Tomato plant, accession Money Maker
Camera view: bottom (45 deg); turntable rotation: 180 degrees
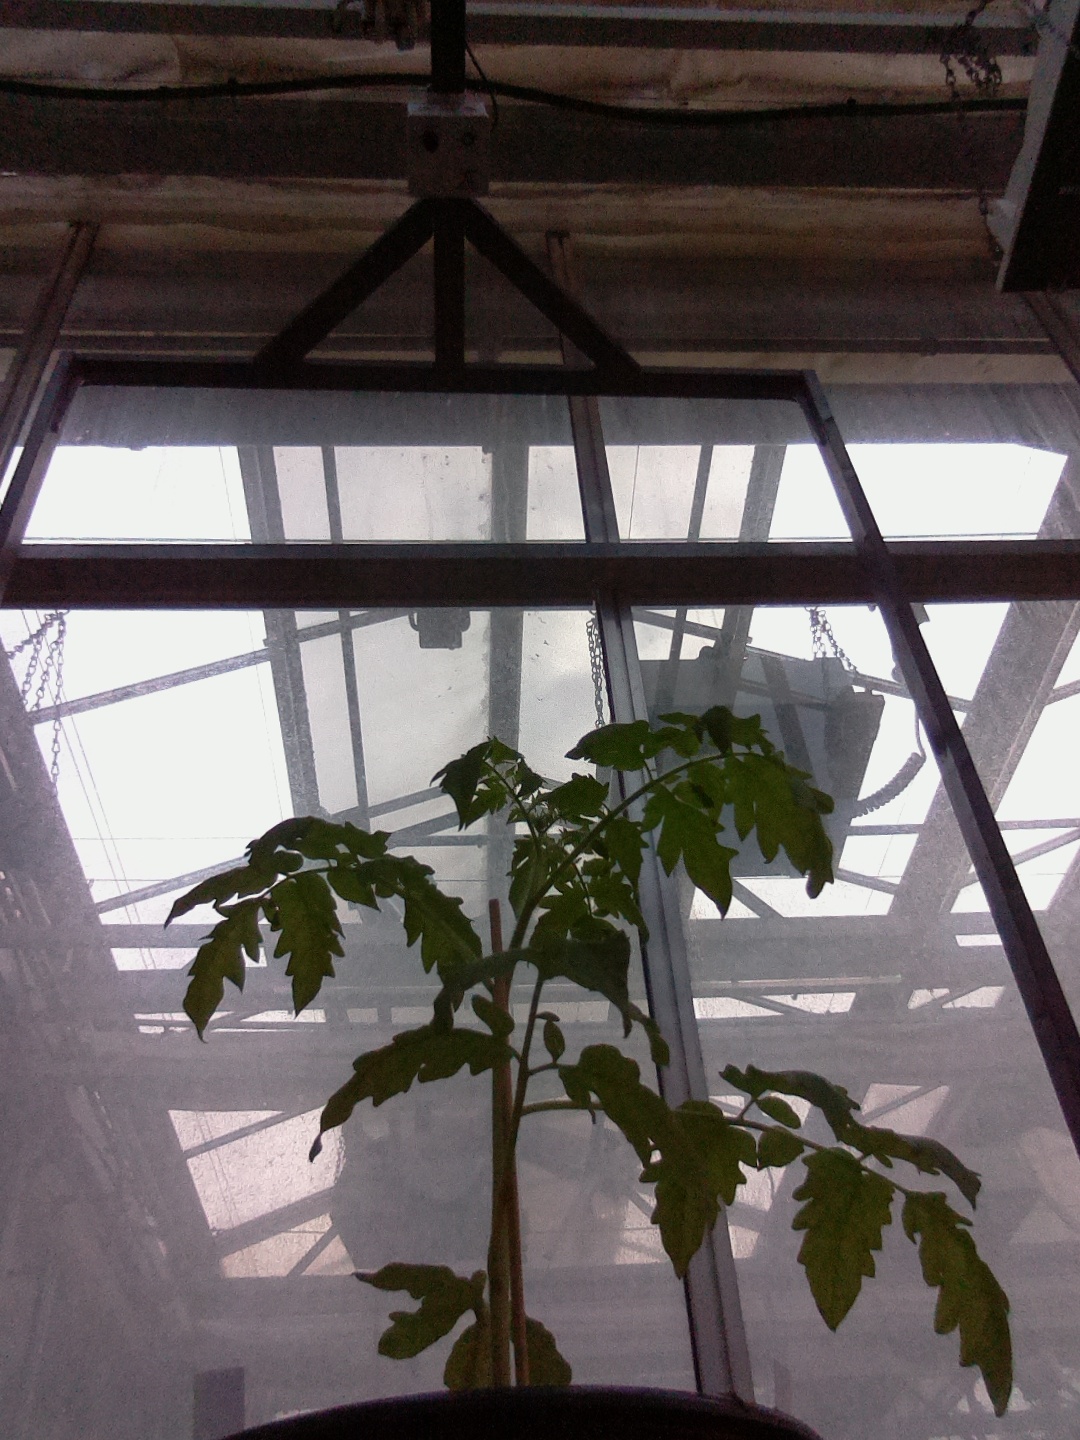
BBCH growth stage 13: 6 of true leaves visible